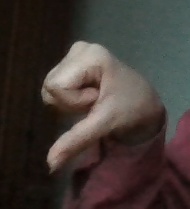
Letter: waw